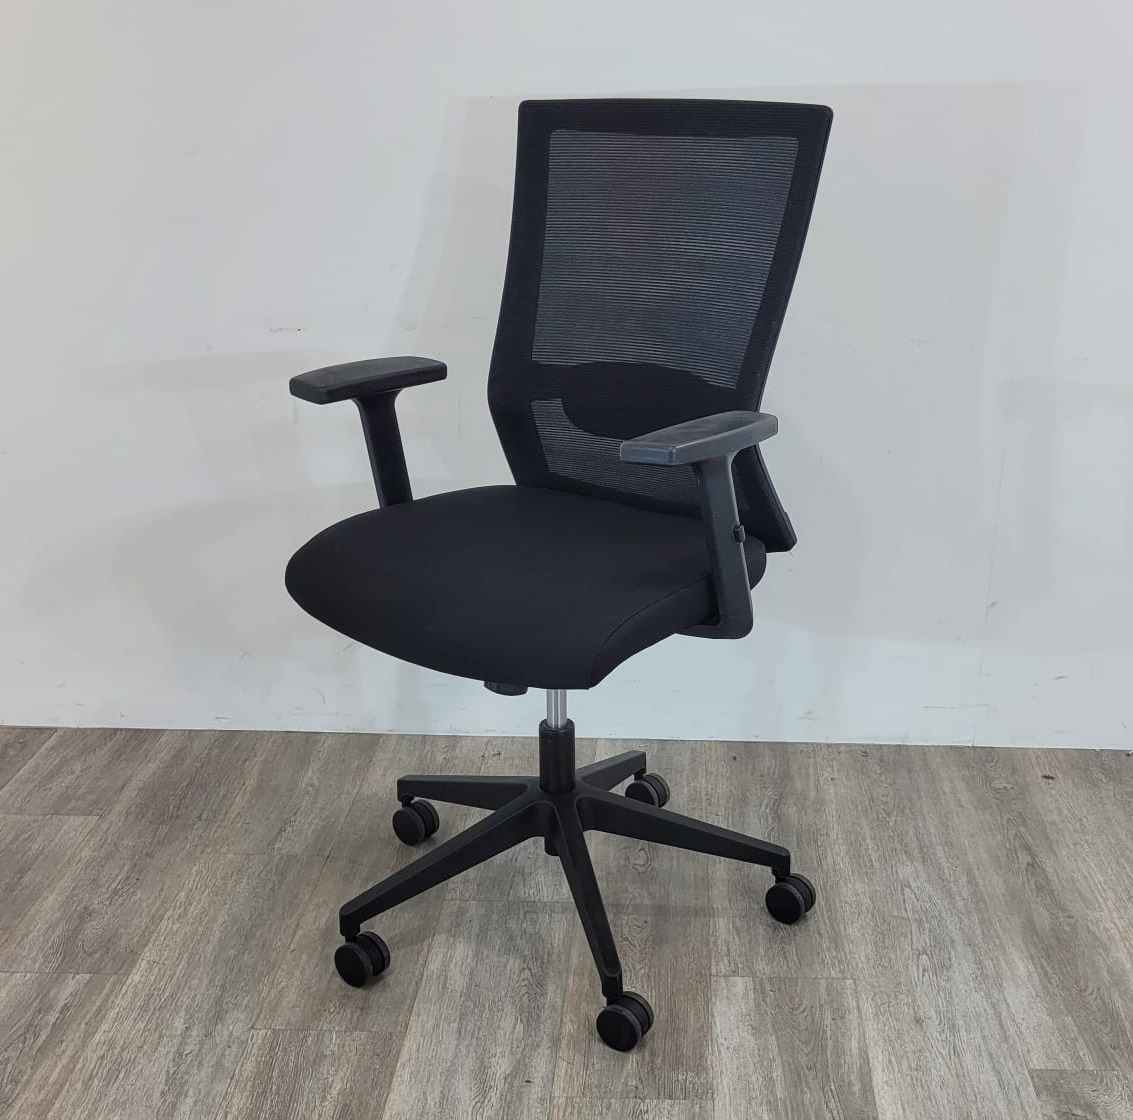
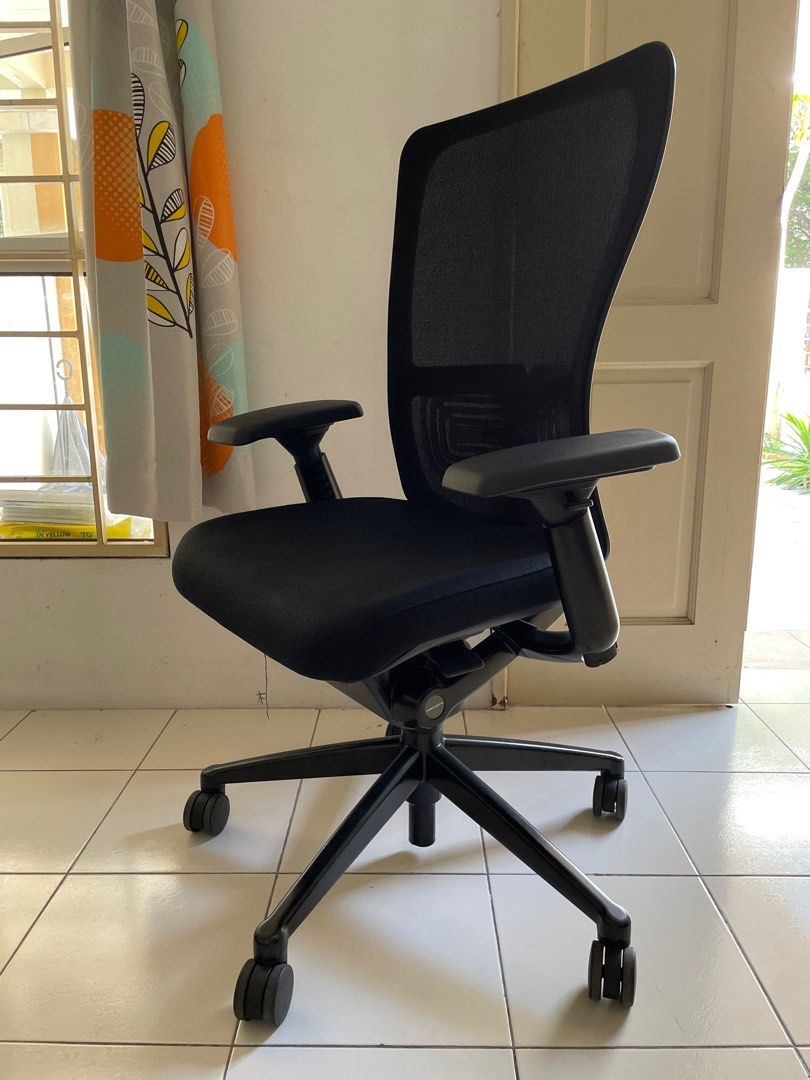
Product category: items_chair
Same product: no